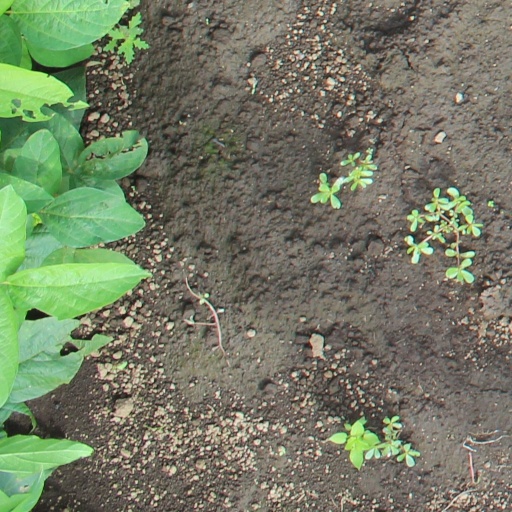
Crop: soybean